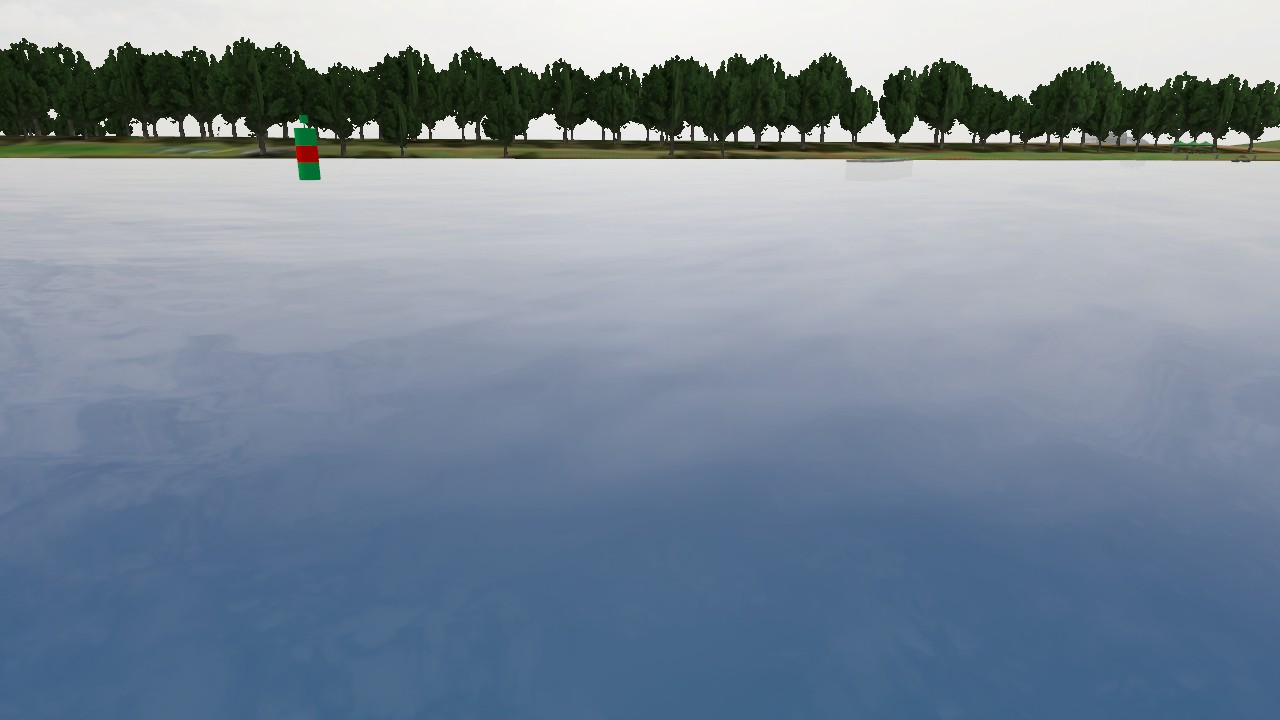
Label: preferred_stbd_mark
Descriptions: preferred channel mark with green outer bands and red middle band ||| green on top and bottom, red in the middle ||| green cylinder top mark ||| buoy showing green-red-green horizontal stripes